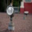
Label: lamp